List of birds of New England

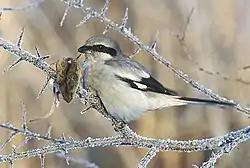
Northern shrike

Shrikes are passerine birds known for their habit of catching other birds and small animals and impaling the uneaten portions of their bodies on thorns. A shrike's beak is hooked, like that of a typical bird of prey.